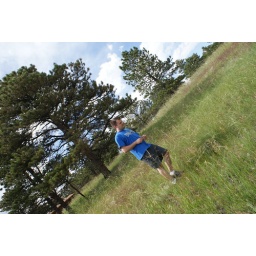
brad is standing and or playing in the grass (15)